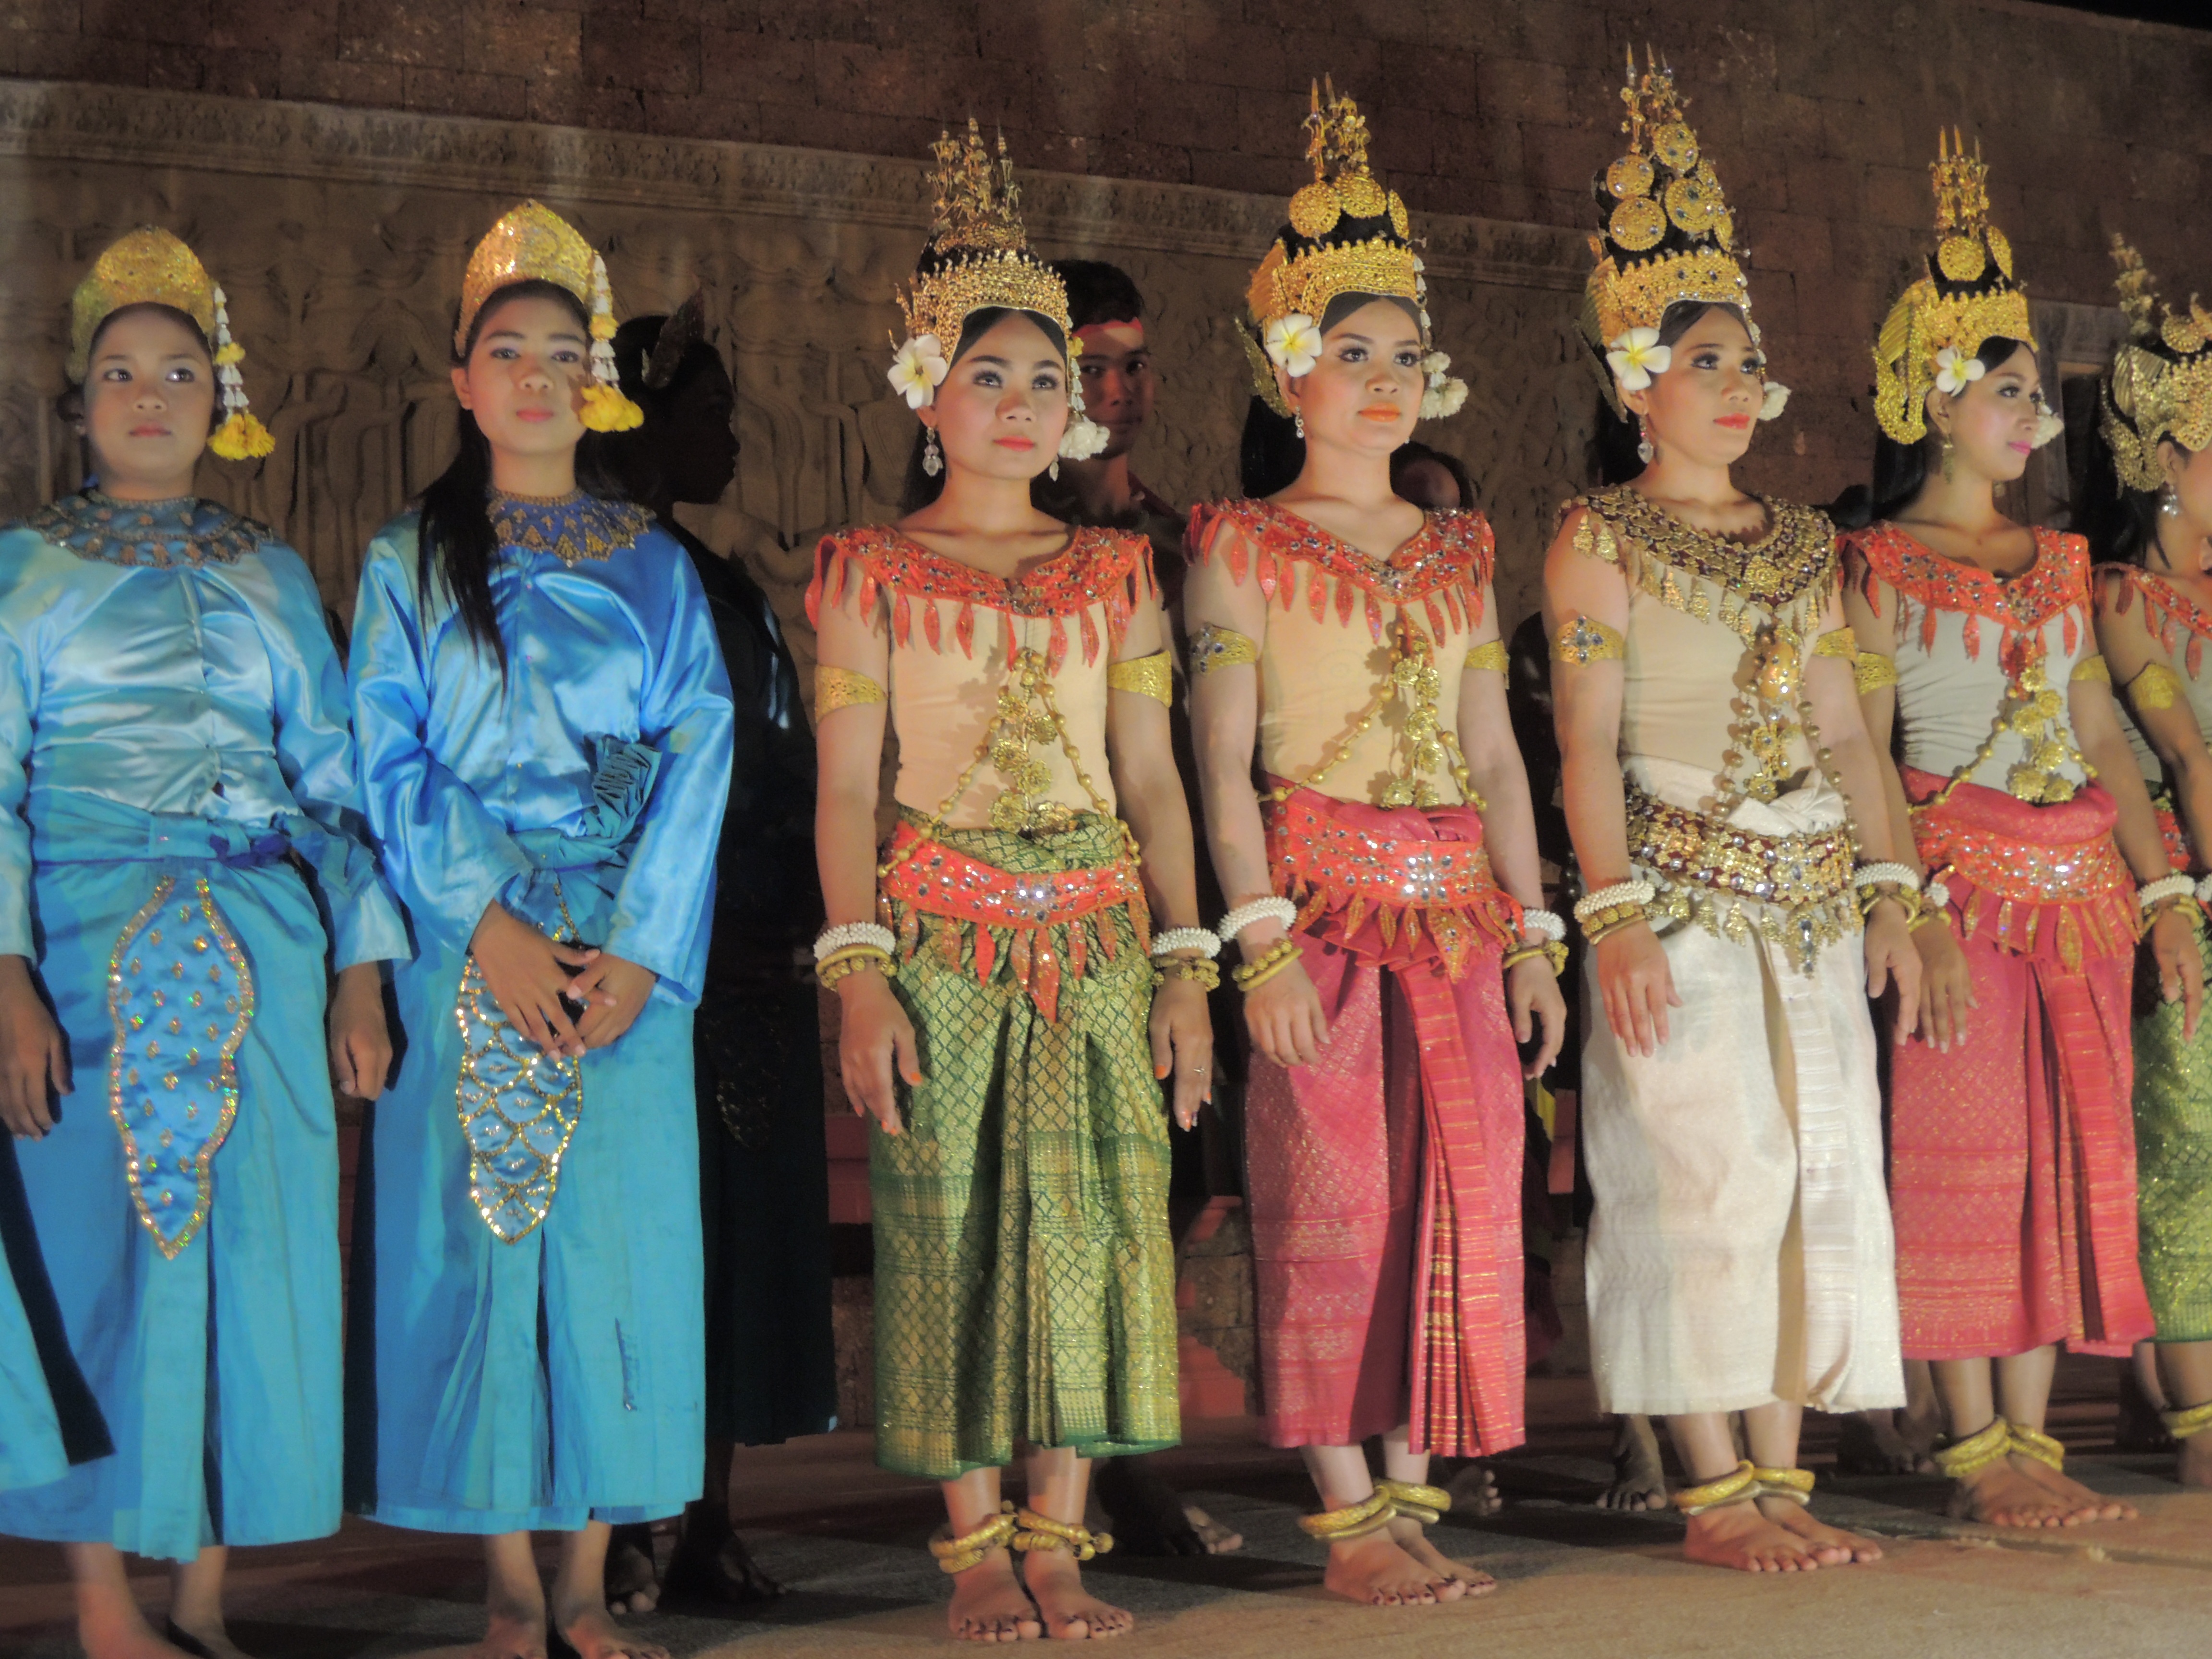
dance, show, fashion, performance art, vietnam, beautiful girl, performing arts, musical theatre, costume design